Answer in natural language. How many ArmChairs are visible in the scene? Choose between the following options: 3, 0, 2, 4 or 1
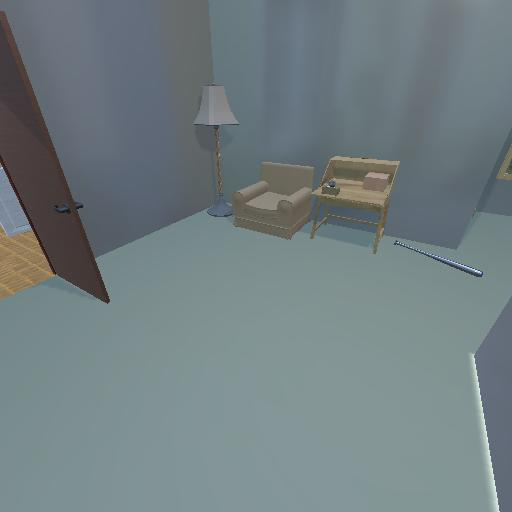
<answer>1</answer>